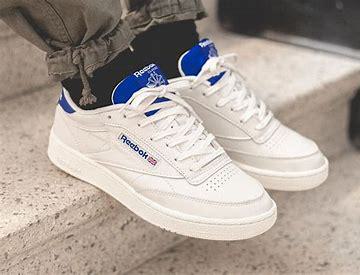
Brand: Reebok
Model: Club C 85 Mu